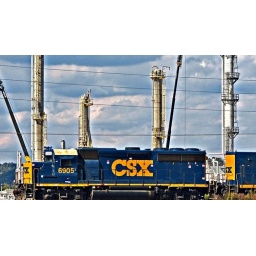
Greenup County, Kentucky in the Ohio River Valley, a chemical plant in background. Seen on the way home from a car show.